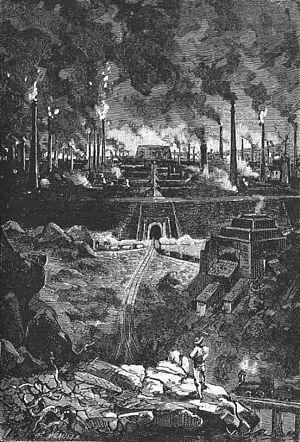
Jules Verne ""Les Cinq cents millions de la Bégum"", 1878 Orginal description: Français
Les Cinq Cents Millions de la Bégum est un roman de Jules Verne, paru en 1879, mettant en scène une utopie et une dystopie par le biais de deux cités bâties sur des principes très différents, l'une par un Français, l'autre par un Allemand, qui héritent de la fortune colossale d'une Bégum. L'ouvrage présente aussi des traits de roman d'anticipation et d'espionnage.
Les Conjurés de Florence est un roman uchronique de Paul J. McAuley publié en 1994.